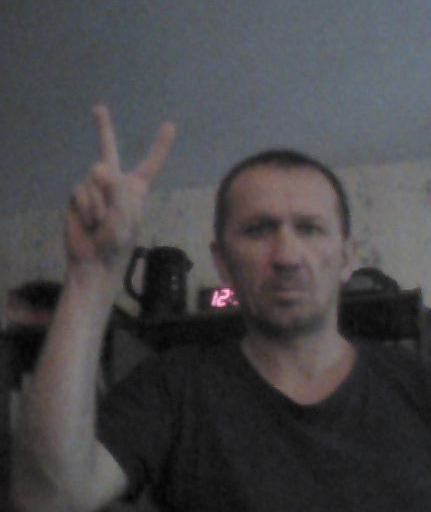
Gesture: peace